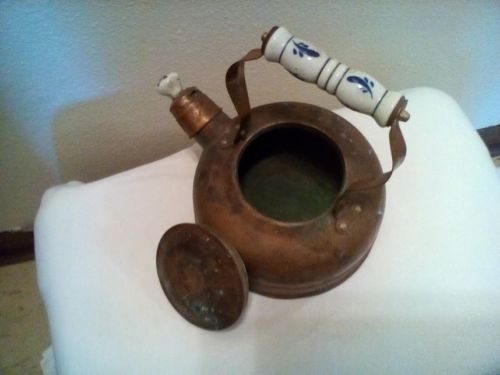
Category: kettle